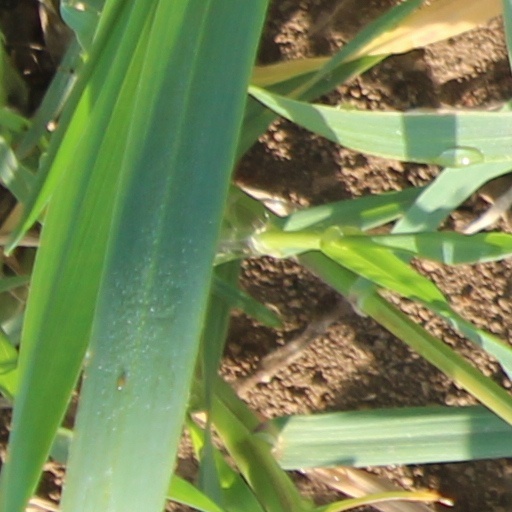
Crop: wheat